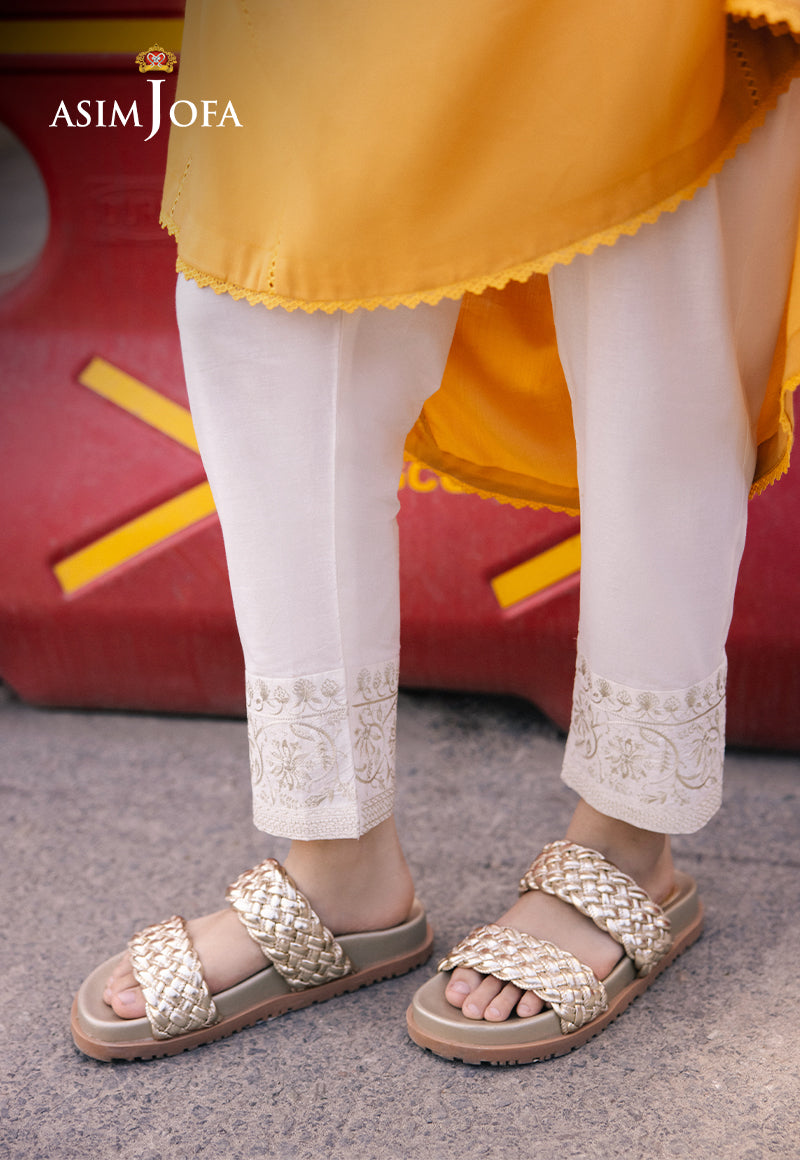
gold white jafra sandal